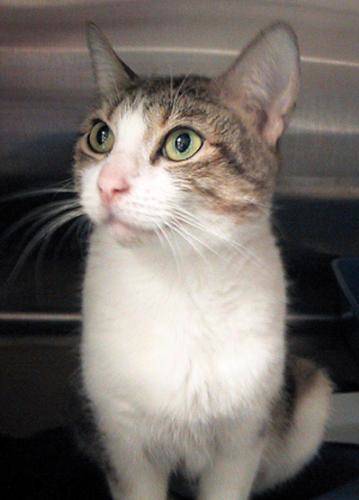
Label: cat